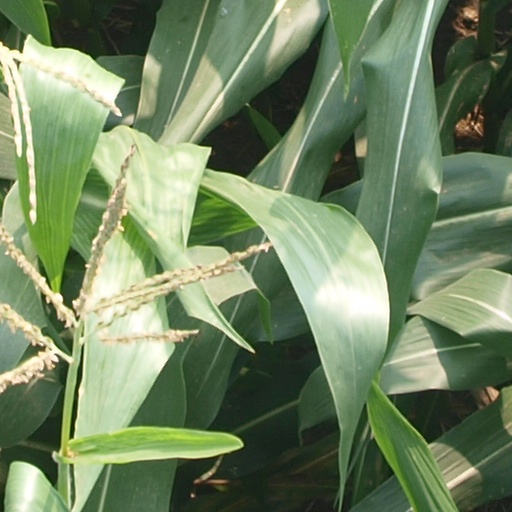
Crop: maize; corn